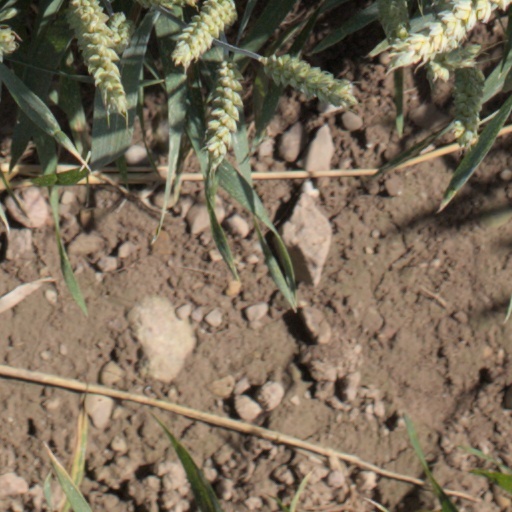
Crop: wheat